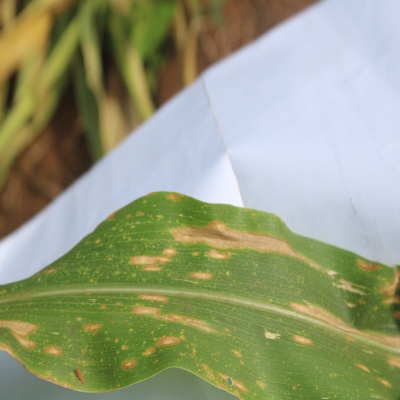
Crop: Maize
Condition: leaf blight